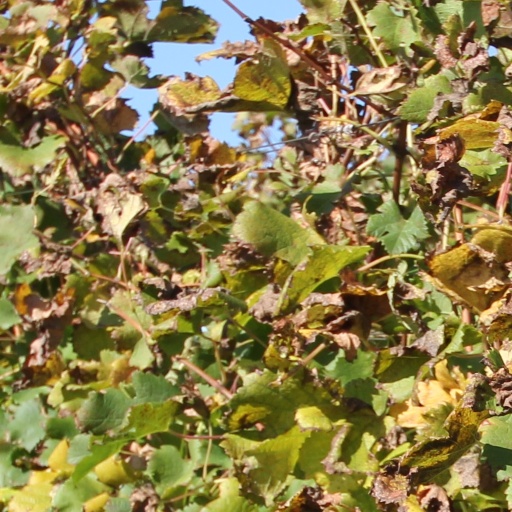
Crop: grape